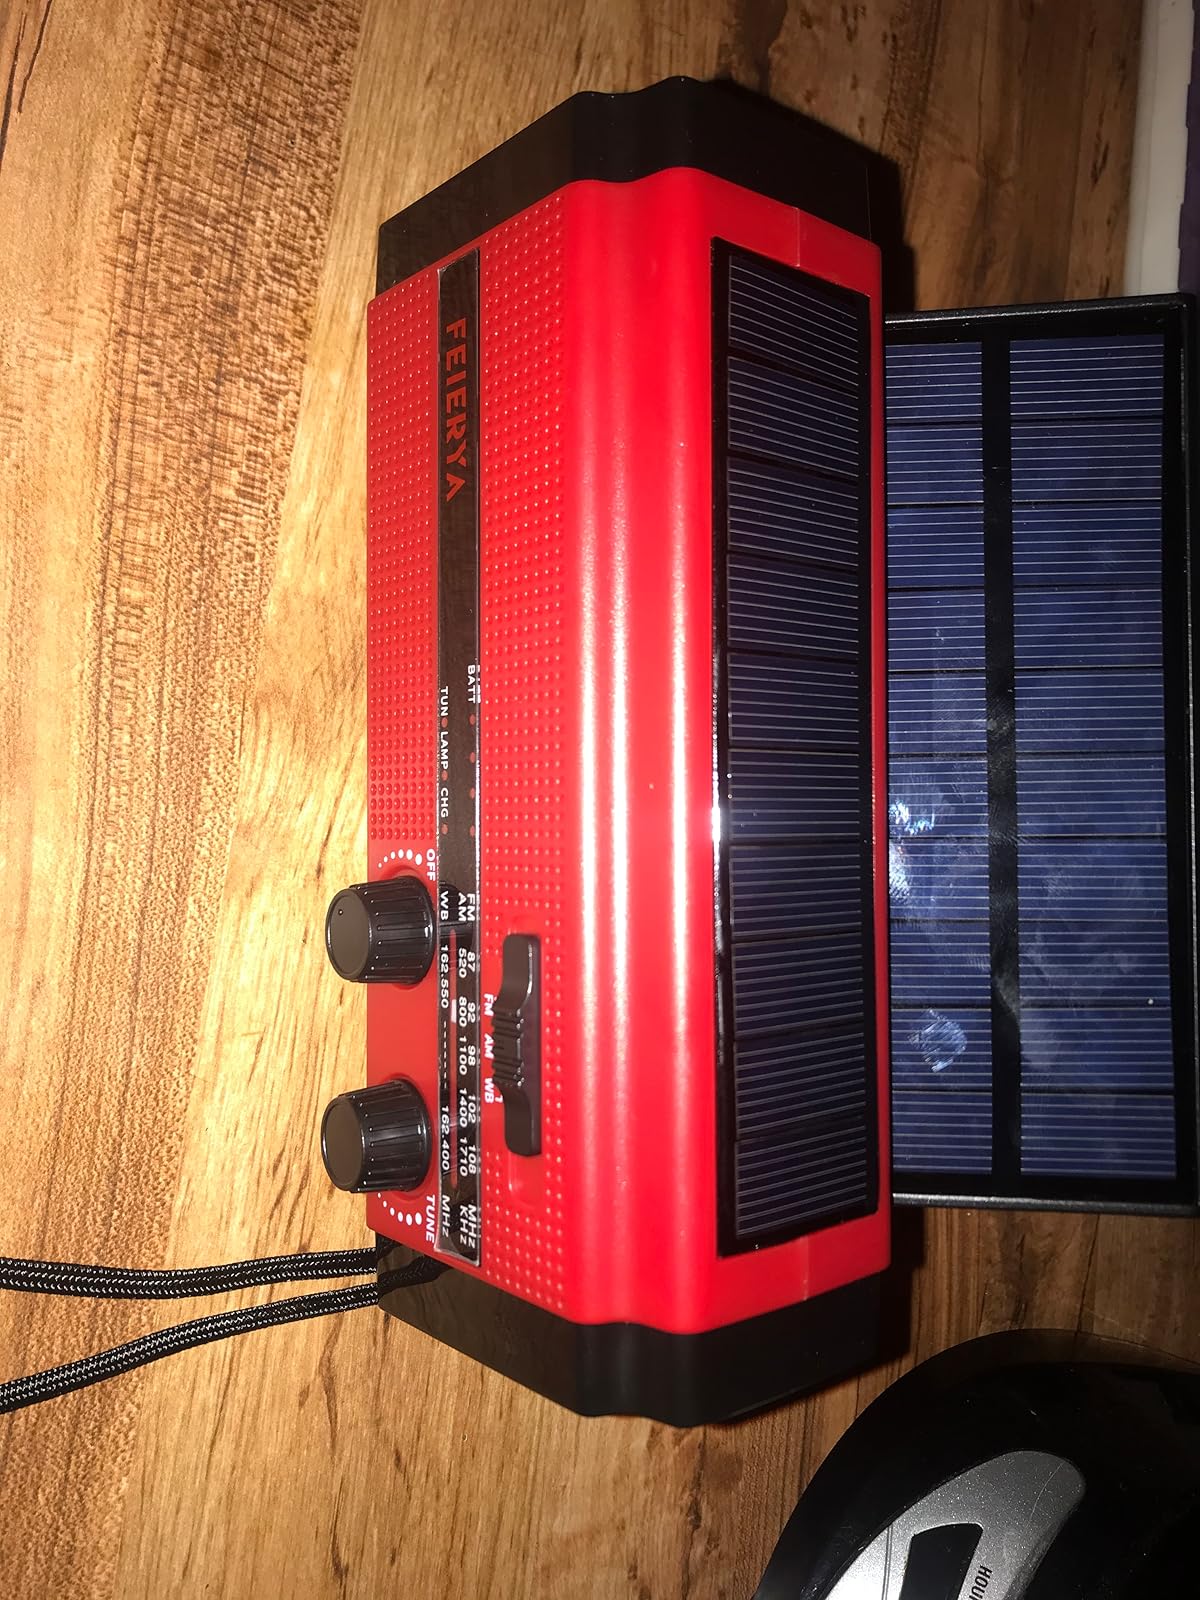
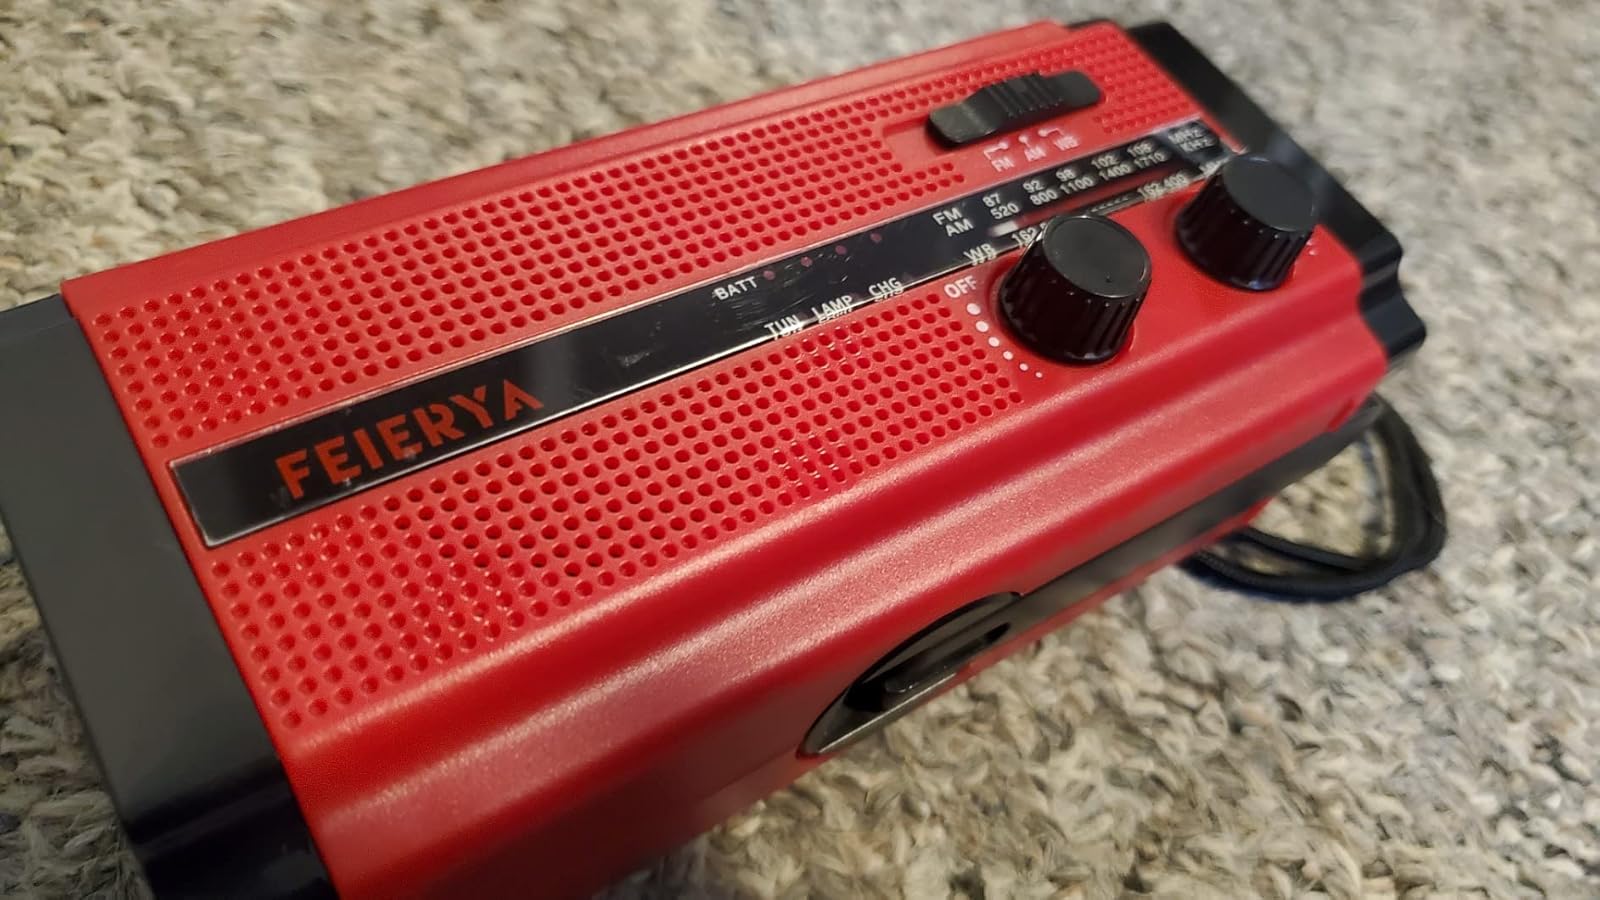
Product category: radio
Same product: yes